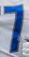
Number: 7